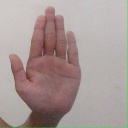
अक्षर: ध